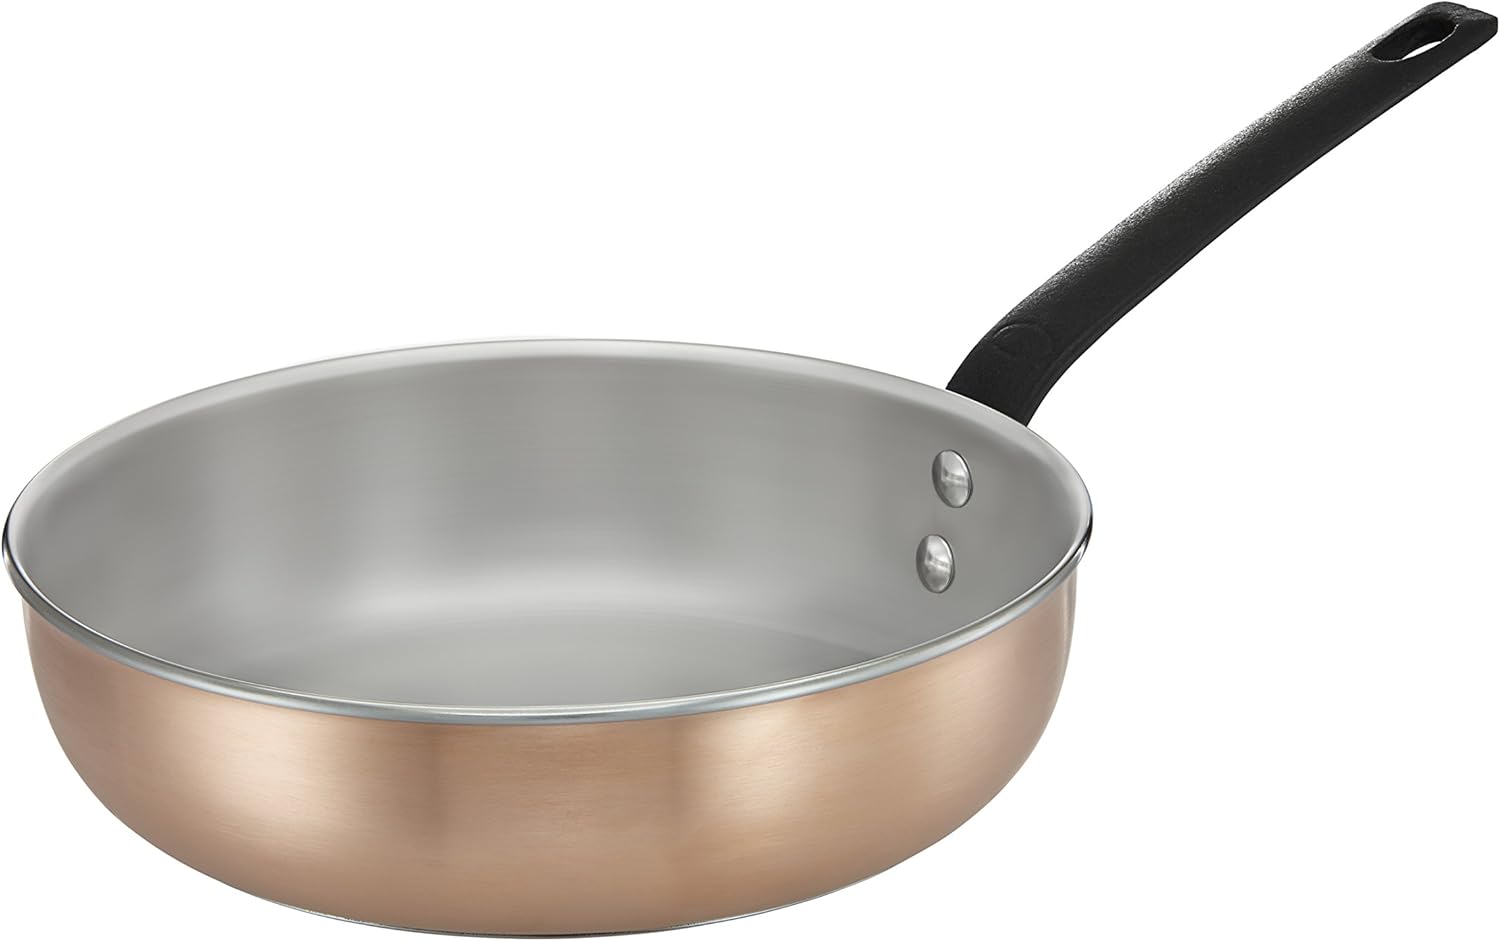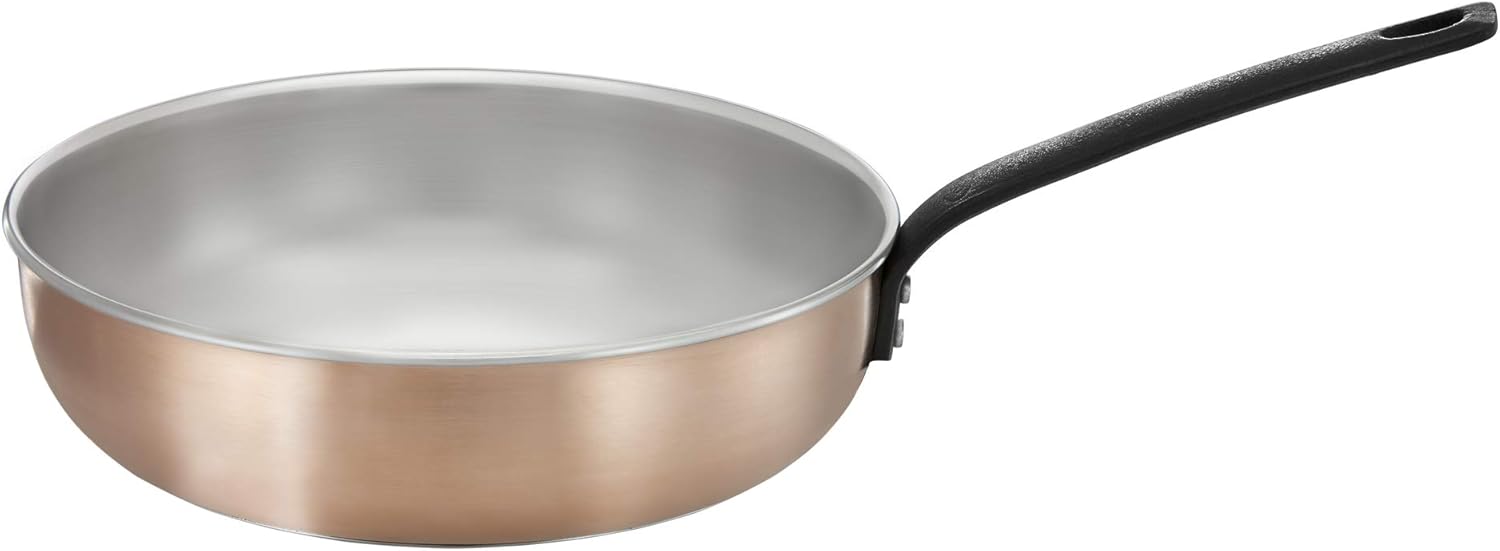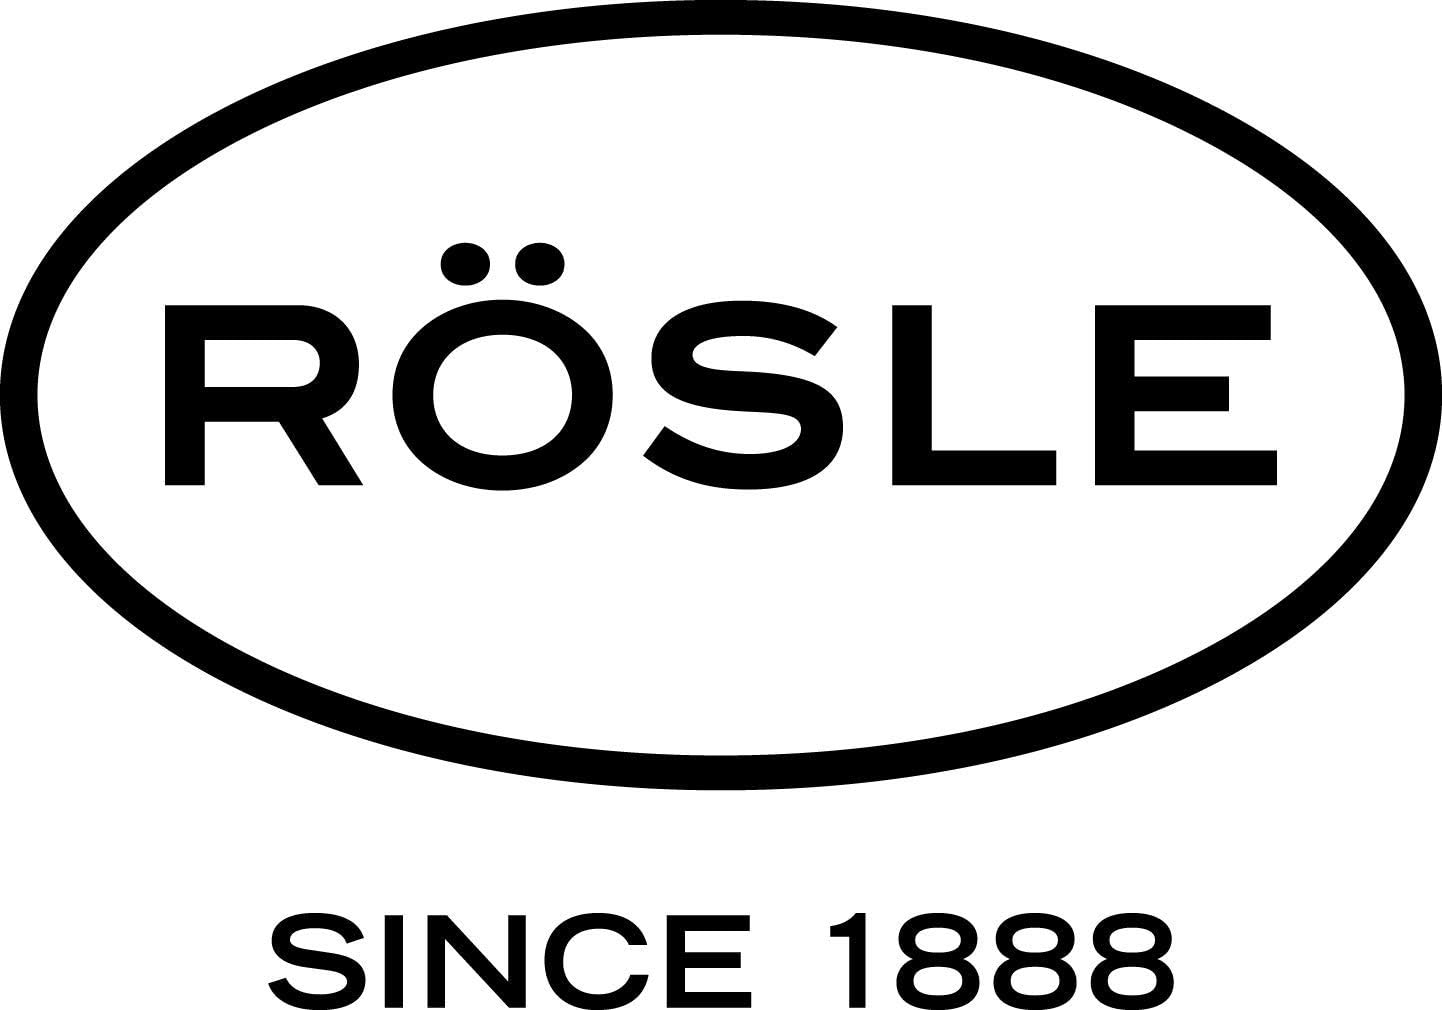
Rosle Chalet Collection Stainless Steel and Copper Chef Frying Pan, 8-inch
Category: Amazon Home
Copper transports quickly but evenly and to precisely where it is needed. Copper pan measures 8" (20cm) in diameter. Made of multi-layered material: stainless steel, aluminum and copper. Copper pan is suitable for electric, ceramic, gas, induction and oven. Meat is fried right to the point, vegetables with bite are conjured up and side dishes turn out perfect thanks to the uniform heat conduction.
Features: Copper transports quickly but evenly and to precisely where it is needed | Copper pan measures 8" (20cm) in diameter | Made of multi-layered material: stainless steel, aluminium and copper | Copper pan is suitable for electric, ceramic, gas, induction and oven | Meat is fried right to the point, vegetables with bite are conjured up and side dishes turn out perfect thanks to the uniform heat conduction.